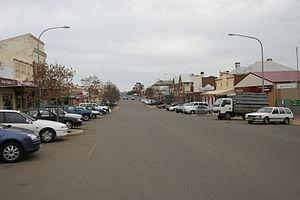
Harden-Murrumburrah est un village de Nouvelle-Galles du Sud, en Australie à 275 km au sud-ouest de Sydney.